Council of Hertford

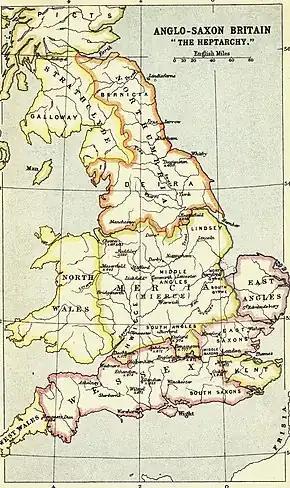
Map of Anglo-Saxon England, displaying the 'heptarchy': the seven kingdoms which existed from the fifth century until their unification in the tenth.

The dating of the Council of Hertford is contentious, as the date Bede attributes to the council contradicts the dating clause of the text of the council. Bede writes that the synod took place in 673, while the synod text asserts that the bishops met ‘on 24 September, in the first indiction’, which was 672. Bede also records that the council occurred ‘in the third year of Ecgfrith’s reign’. As September 673 fell in the fourth year of his reign, Bede's ascription of 673 was likely erroneous.